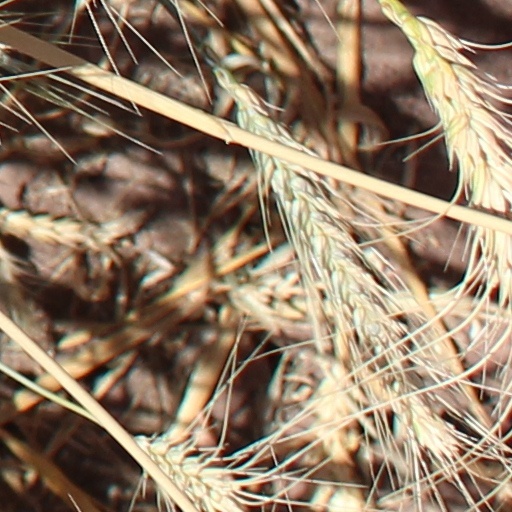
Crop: wheat